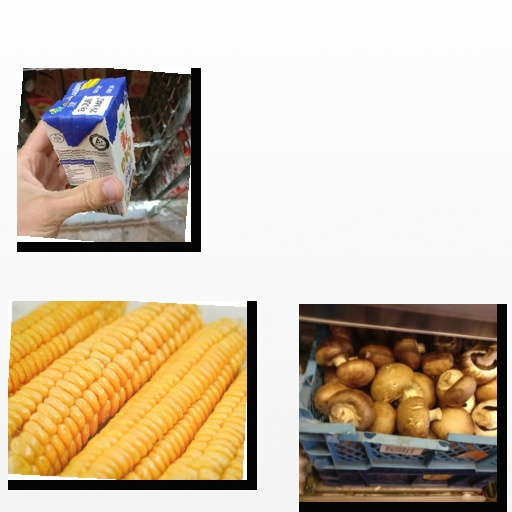
Food items: sour_cream, corn, mushroom